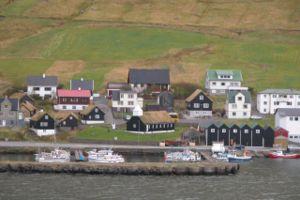
Norðragøta [ˈnoːɹaˌgøːta] est une ville des Îles Féroé située sur l'île de Eysturoy.